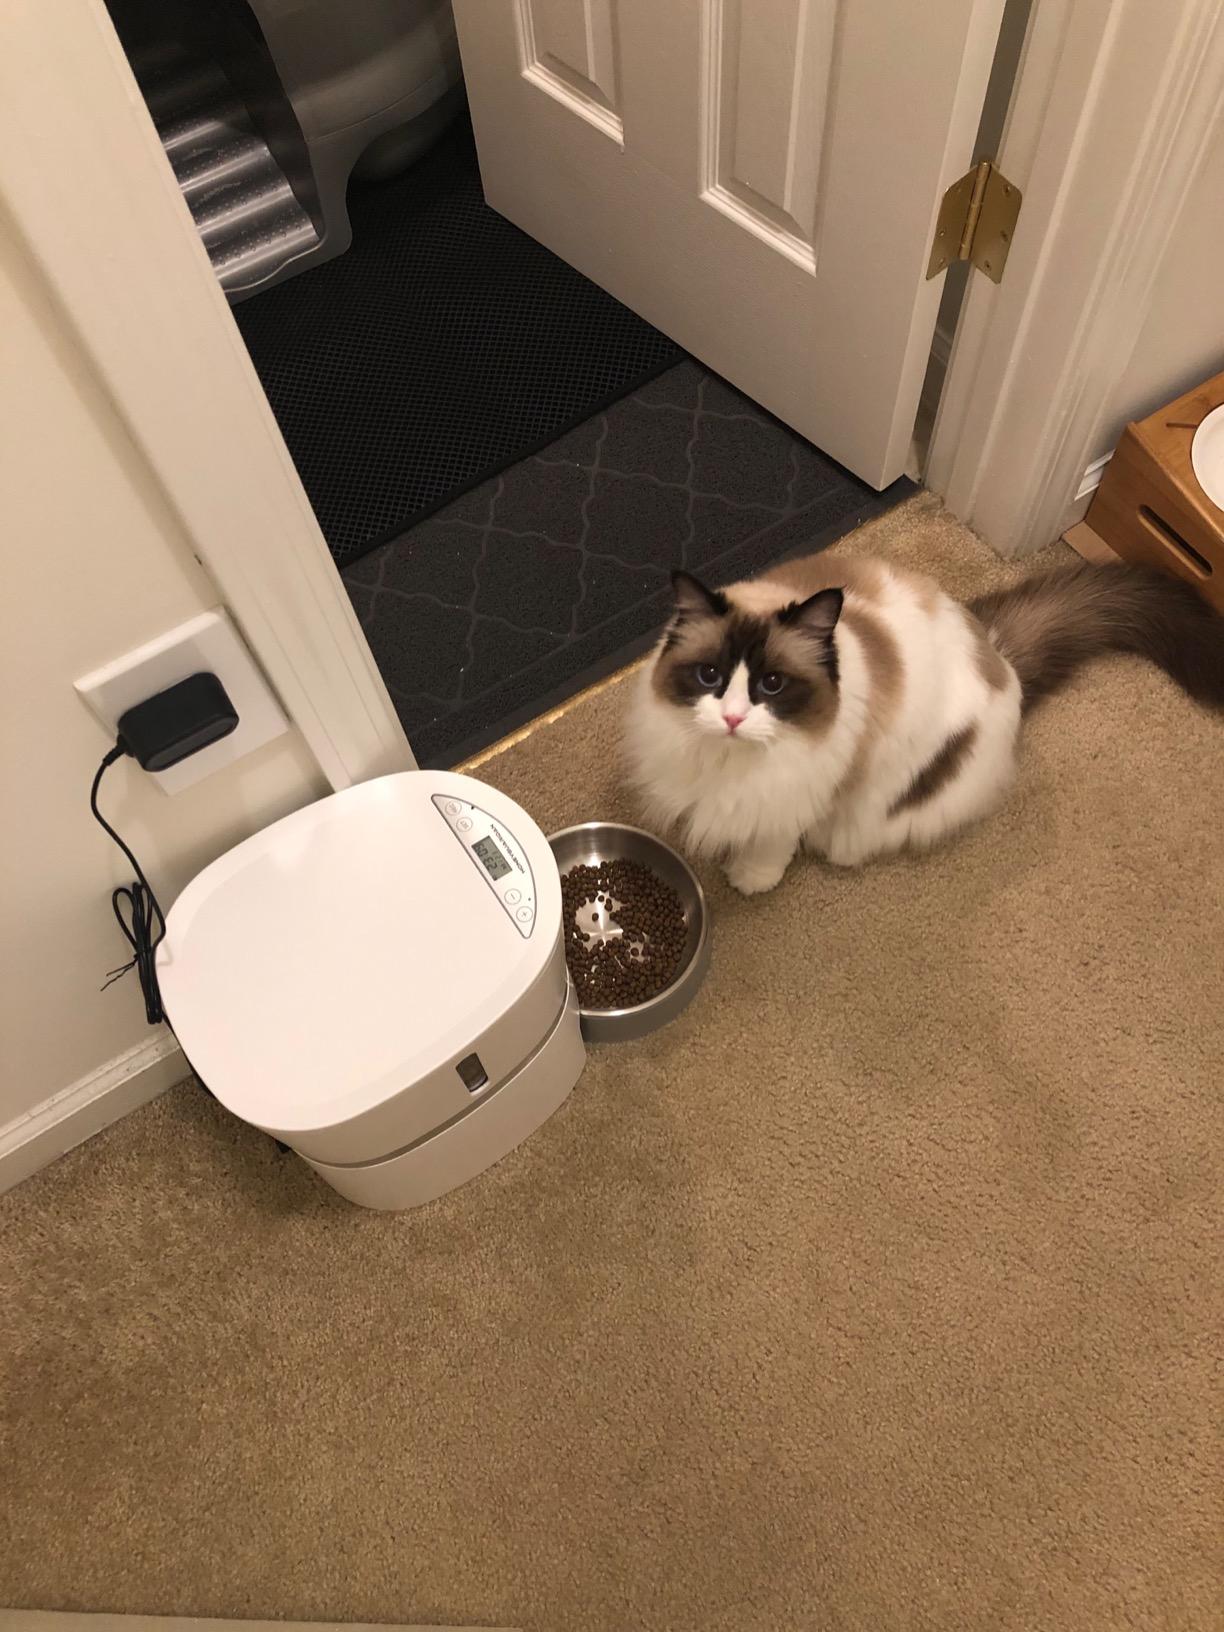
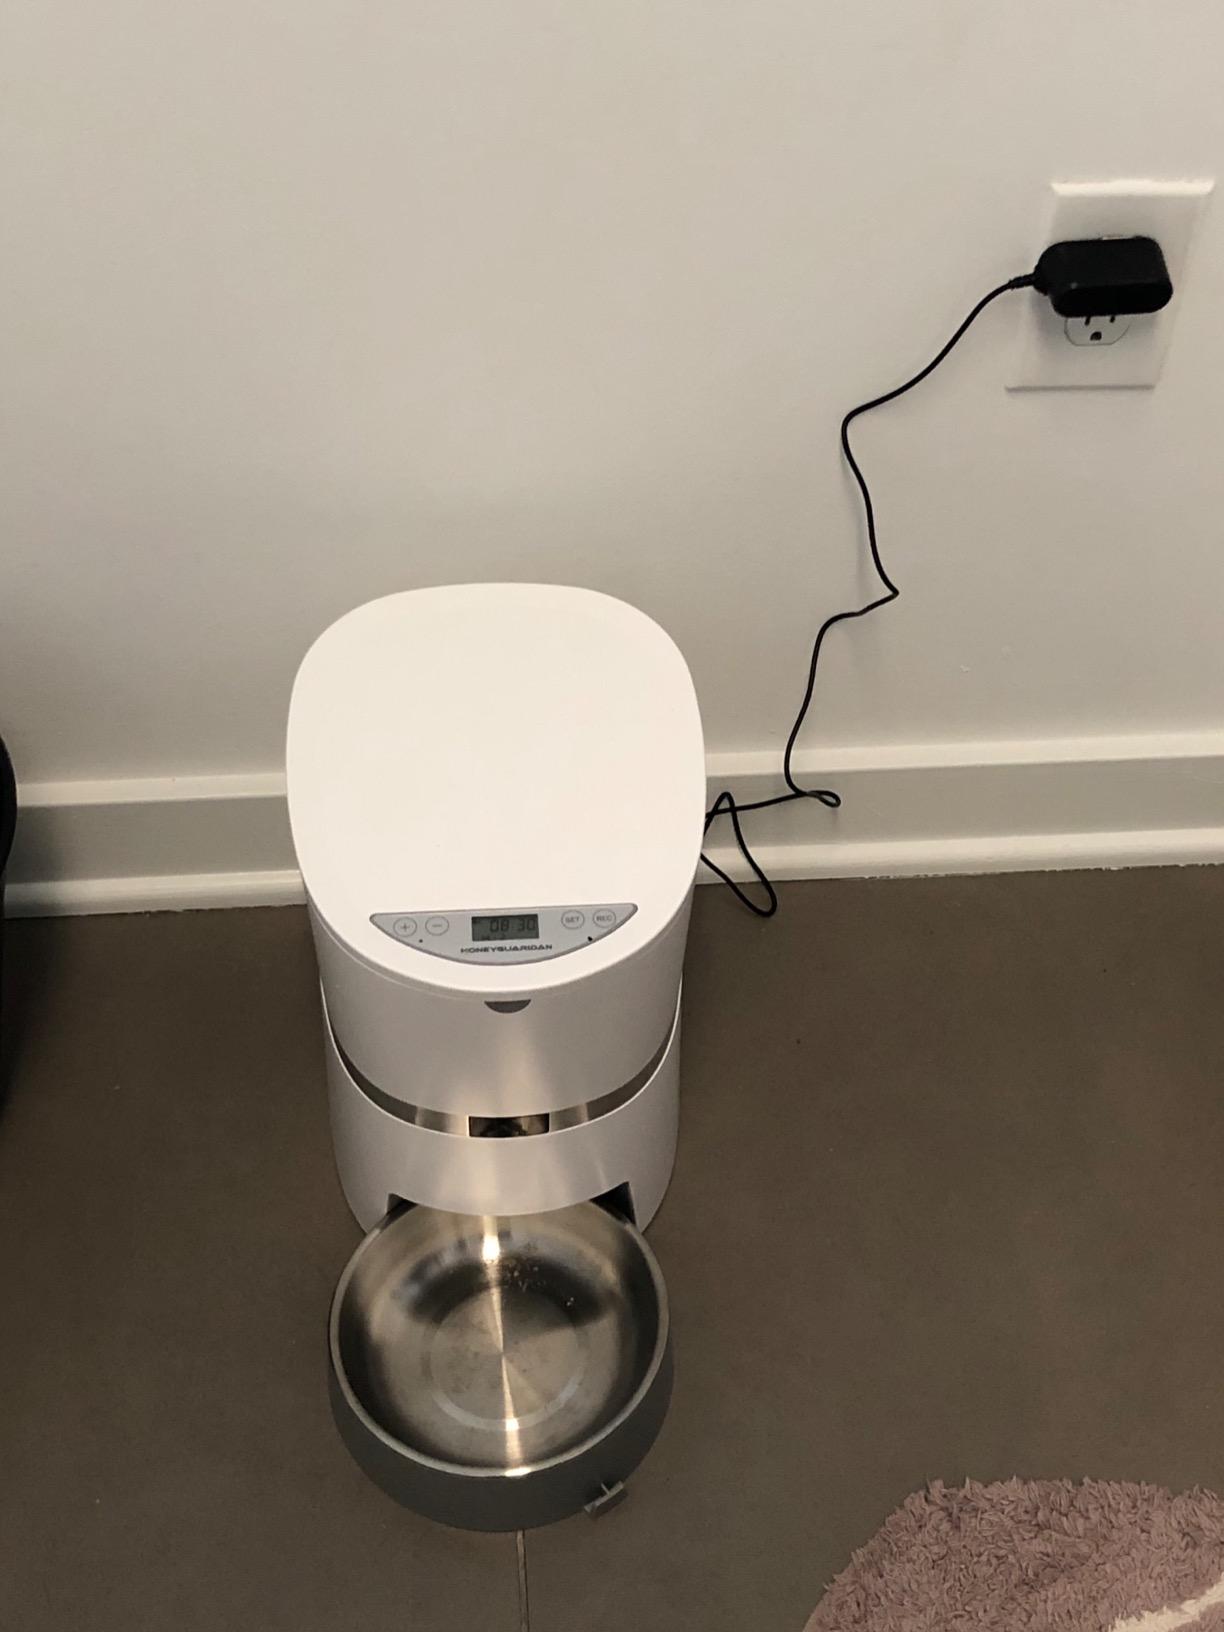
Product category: items_feeder
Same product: yes